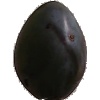
Label: Plum 3